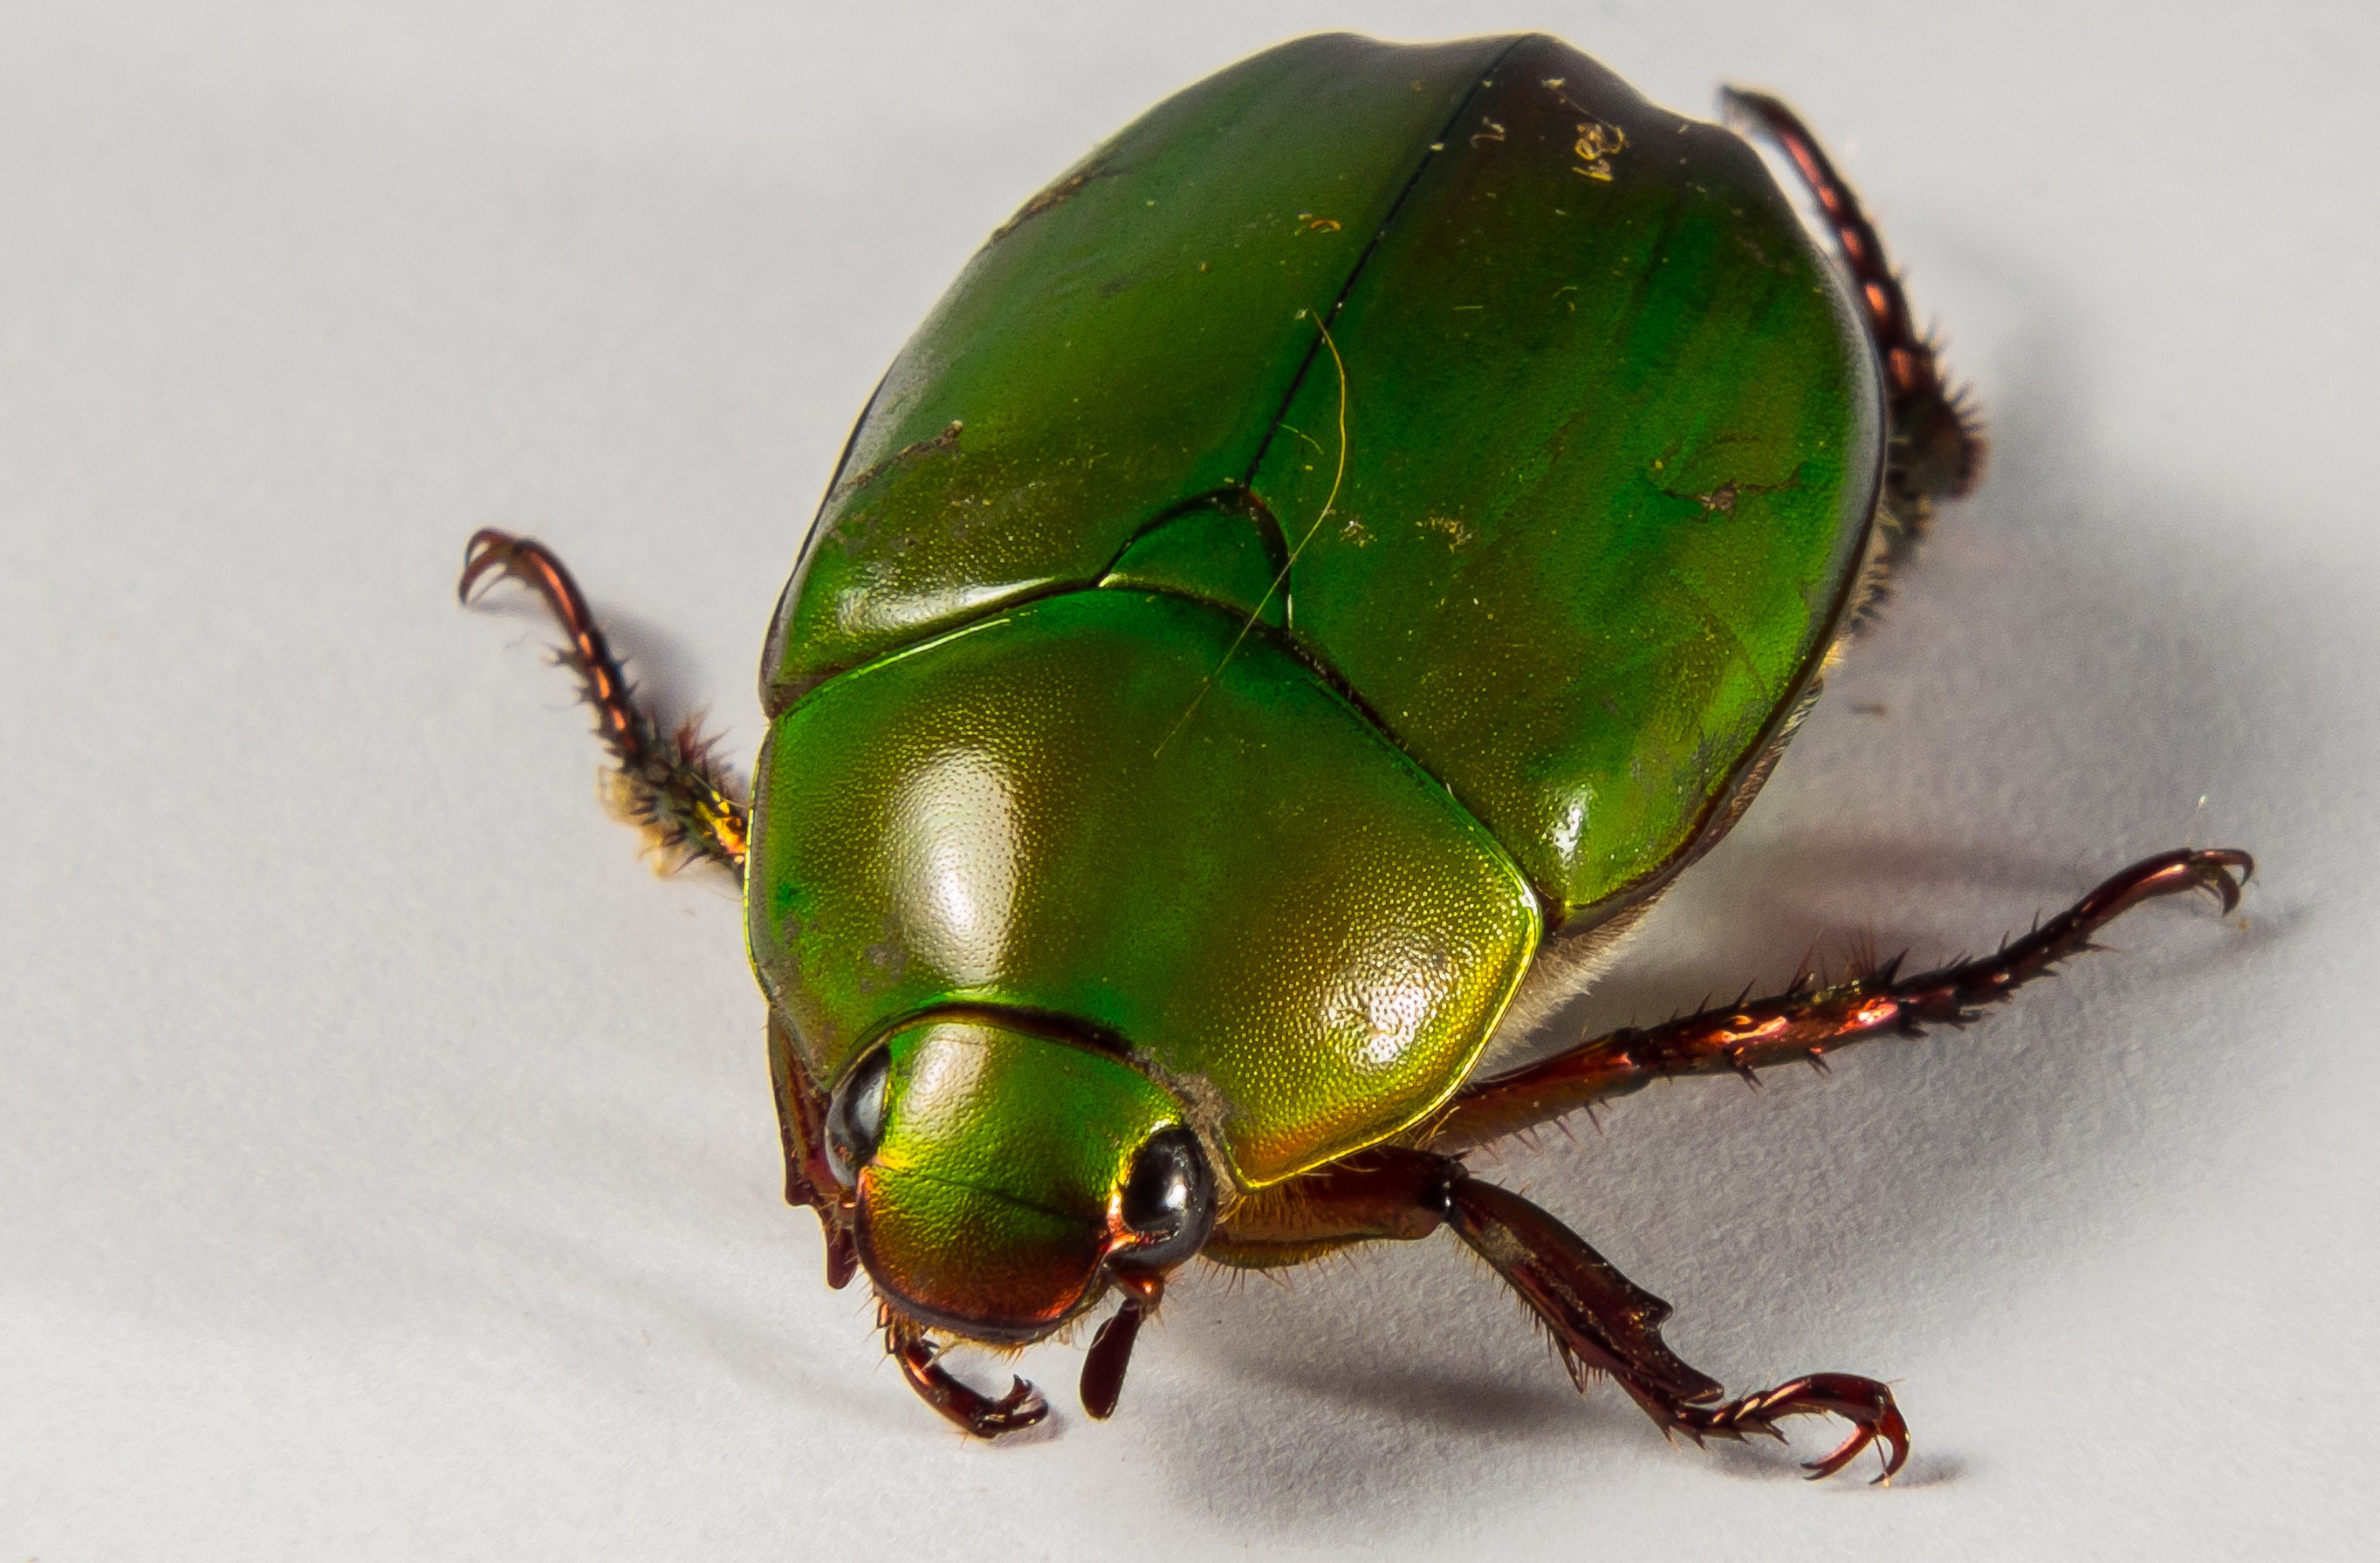
green, insect, close, fauna, invertebrate, close up, beetle, macro photography, arthropod, leaf beetle, tropical beetles, scarabs, japanese rhinoceros beetle